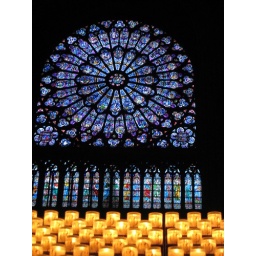
Stained glass window and candles in Notre Dame de Paris